Grange-over-Sands

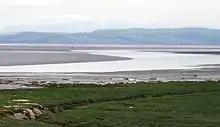
Looking across Morecambe Bay towards Grange-over-Sands

A new pool and leisure centre was subsequently planned as part of the redevelopment of the Grange Lido site. However this development was opposed as it would have involved filling in the Grade II listed lido. As of September 2018, the future of the site was still being debated.